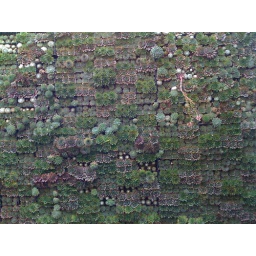
Living wall art by Flora Grubb at the Ames St house for sale